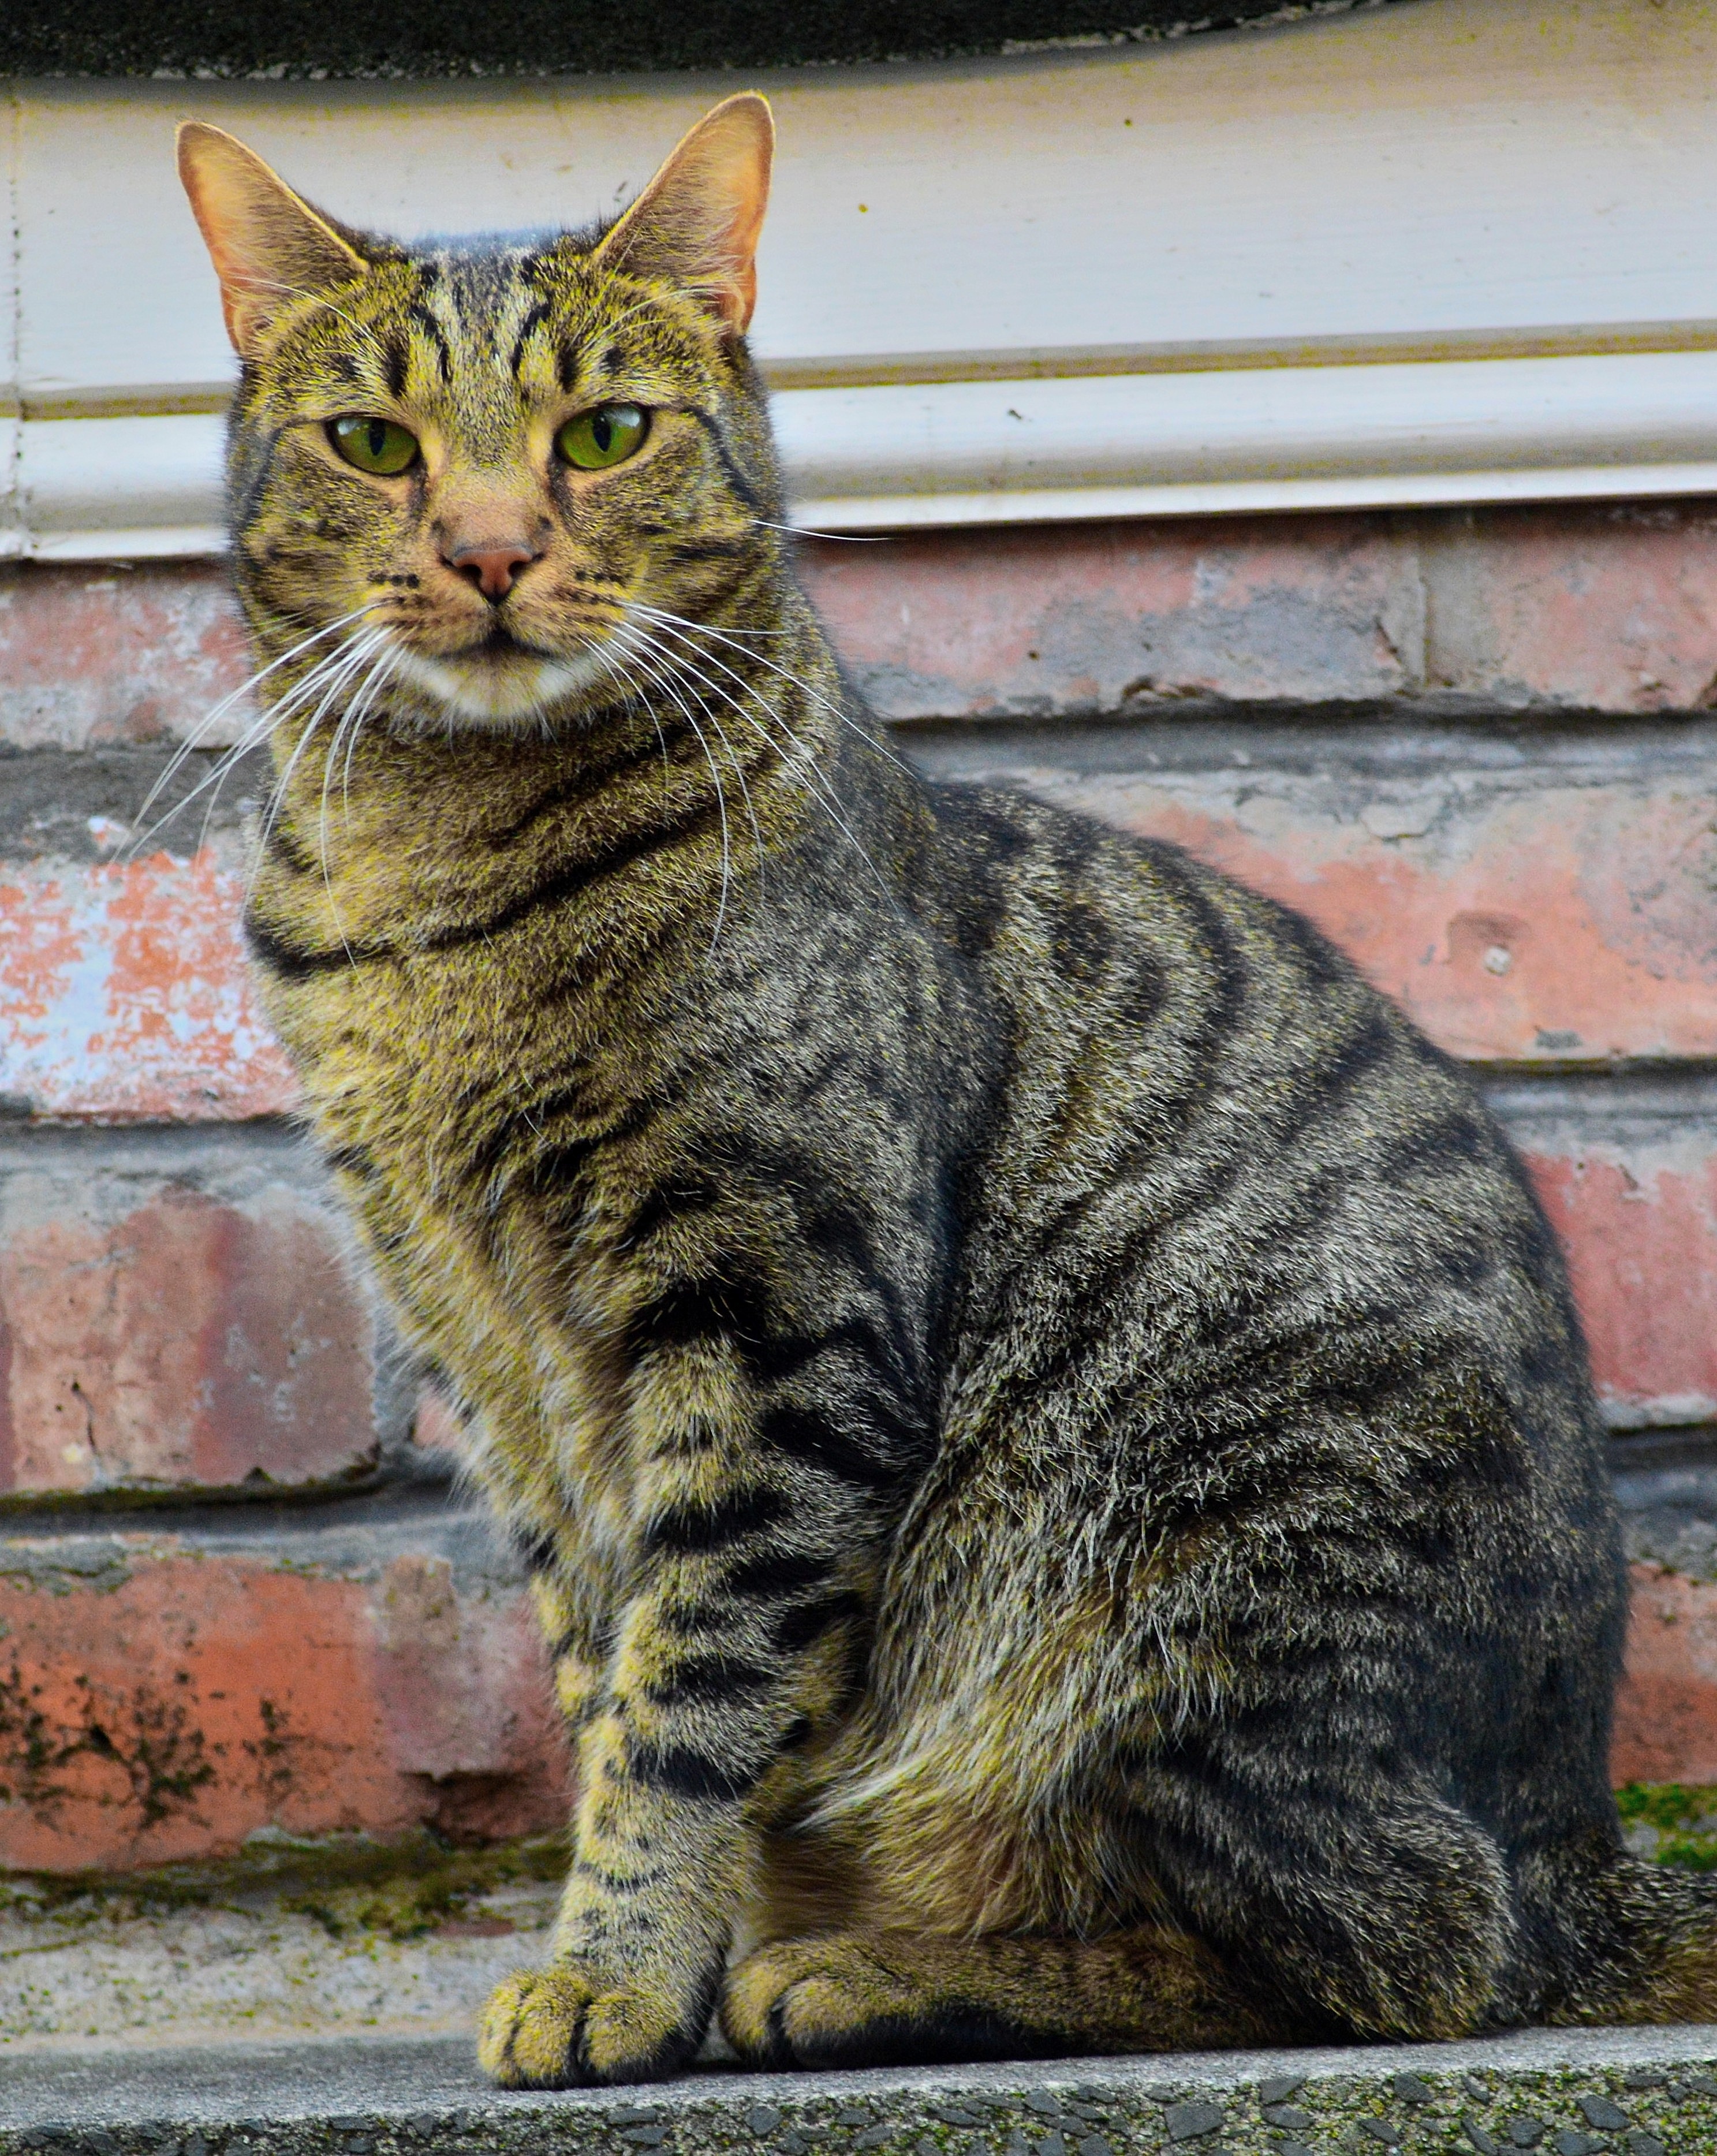
animal, cute, pet, cat, feline, mammal, fauna, whiskers, furry, vertebrate, domestic, staring, hypnotic, tabby cat, green eyes, european shorthair, barred tabby, wild cat, small to medium sized cats, cat like mammal, domestic short haired cat, pixie bob, ocicat, toyger